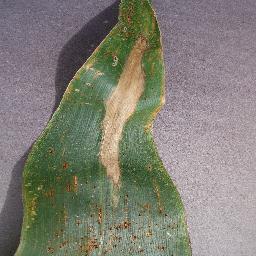
Label: Corn_(Maize)___Northern_Leaf_Blight